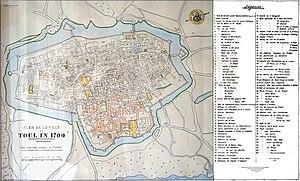
présenté au musée de Toul.
Toul est une commune française localisée dans le département de Meurthe-et-Moselle. Située en Lorraine, la commune fait partie de la région administrative Grand Est. Ancienne principauté épiscopale du Saint-Empire romain germanique, Toul passe sous le contrôle de la France en 1552, au cours du voyage d'Allemagne, avant d'être définitivement annexée en 1648, en vertu du traité de Westphalie.